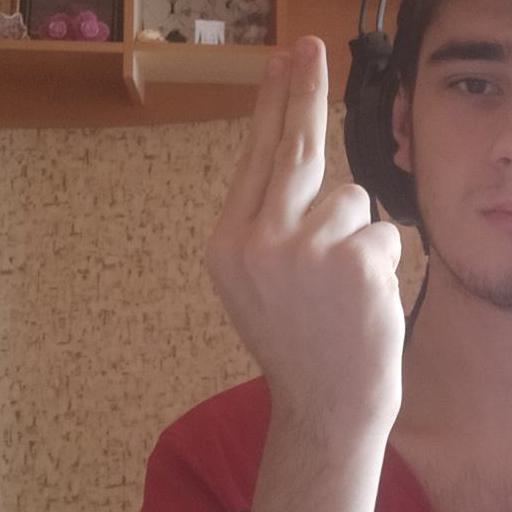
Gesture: two_up_inverted